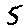
Label: 5